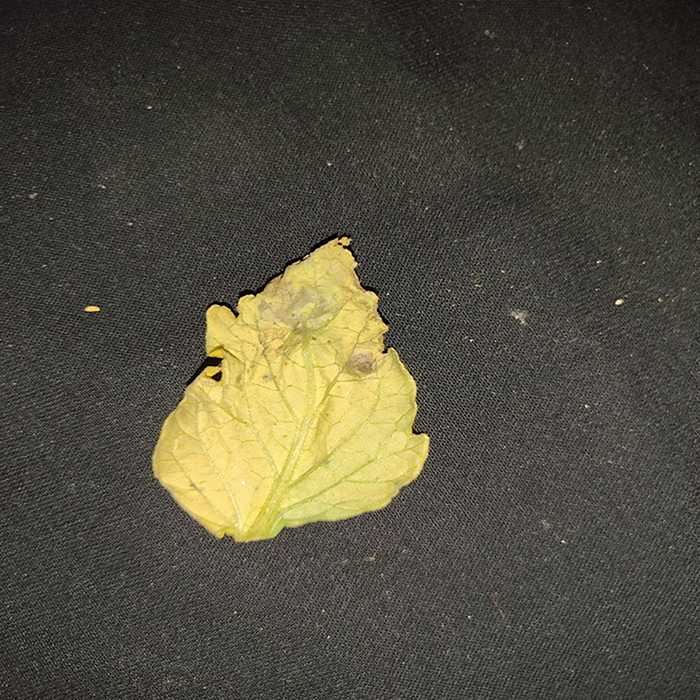
Plant: Tomato
Label: Tomato Bacterial spot